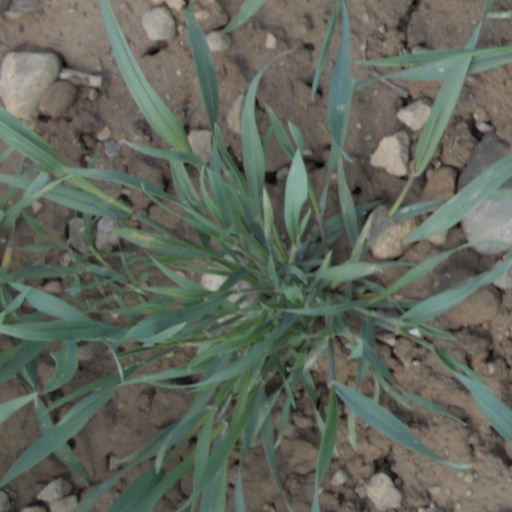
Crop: wheat